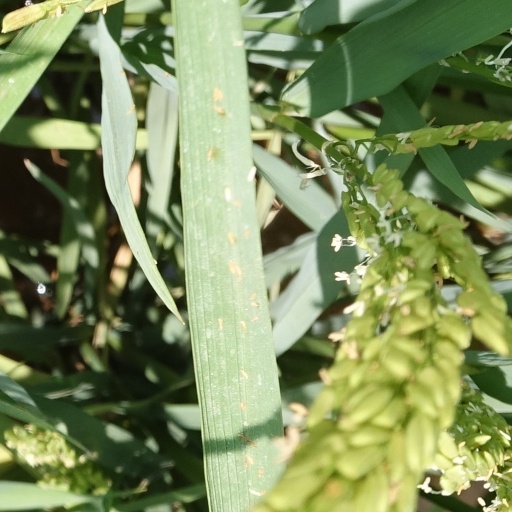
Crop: rice